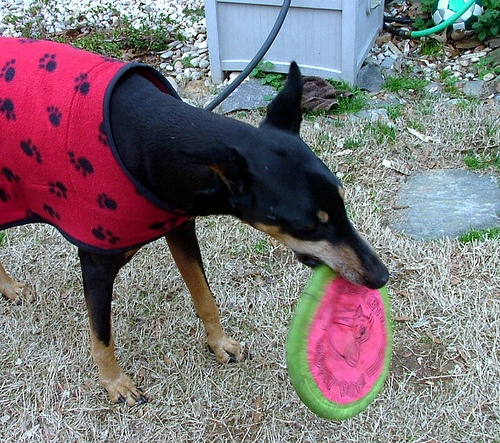
A dog in a vest is playing with a dog toy.
A black dog on a leash holding a frisbee in his mouth.
Black dog in dog sweater playing with frisbee in a backyard
A dog with a frisbee in his mouth.
A black and brown dog wearing a red vest and holding a frisbee.